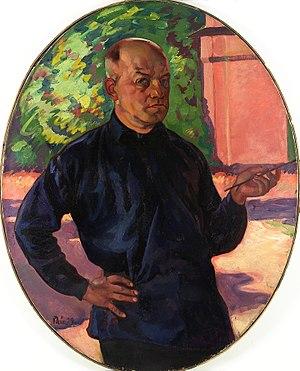
Nikolai Voldemar Triik est un peintre et graphiste estonien.